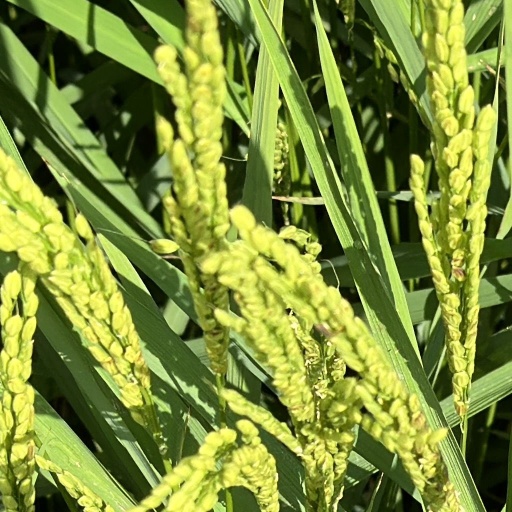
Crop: rice